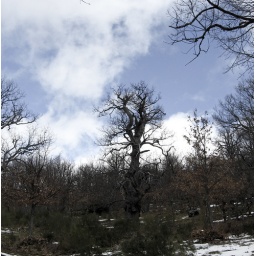
Strange twisted tree in the middle of the forest